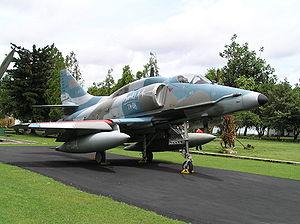
La Tentara Nasional Indonesia Angkatan Udara est la force aérienne de la République d'Indonésie.